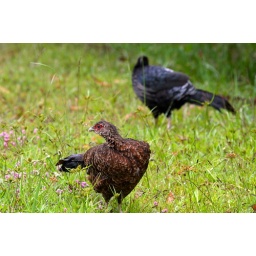
A female and male Kalij pheasant enjoying the morning rain near Volcano Village in Hawaii.